Box Butte County, Nebraska

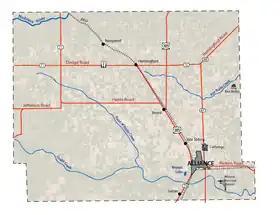
Box Butte County

Box Butte County is a county in the U.S. state of Nebraska. As of the 2020 United States census, the population was 10,842. Its county seat is Alliance. The county was formed in 1886; it took its name from a large box-shaped butte north of Alliance. In the Nebraska license plate system, Box Butte County is represented by the prefix 65 (it had the sixty–fifth largest number of vehicles registered in the county when the license plate system was established in 1922).